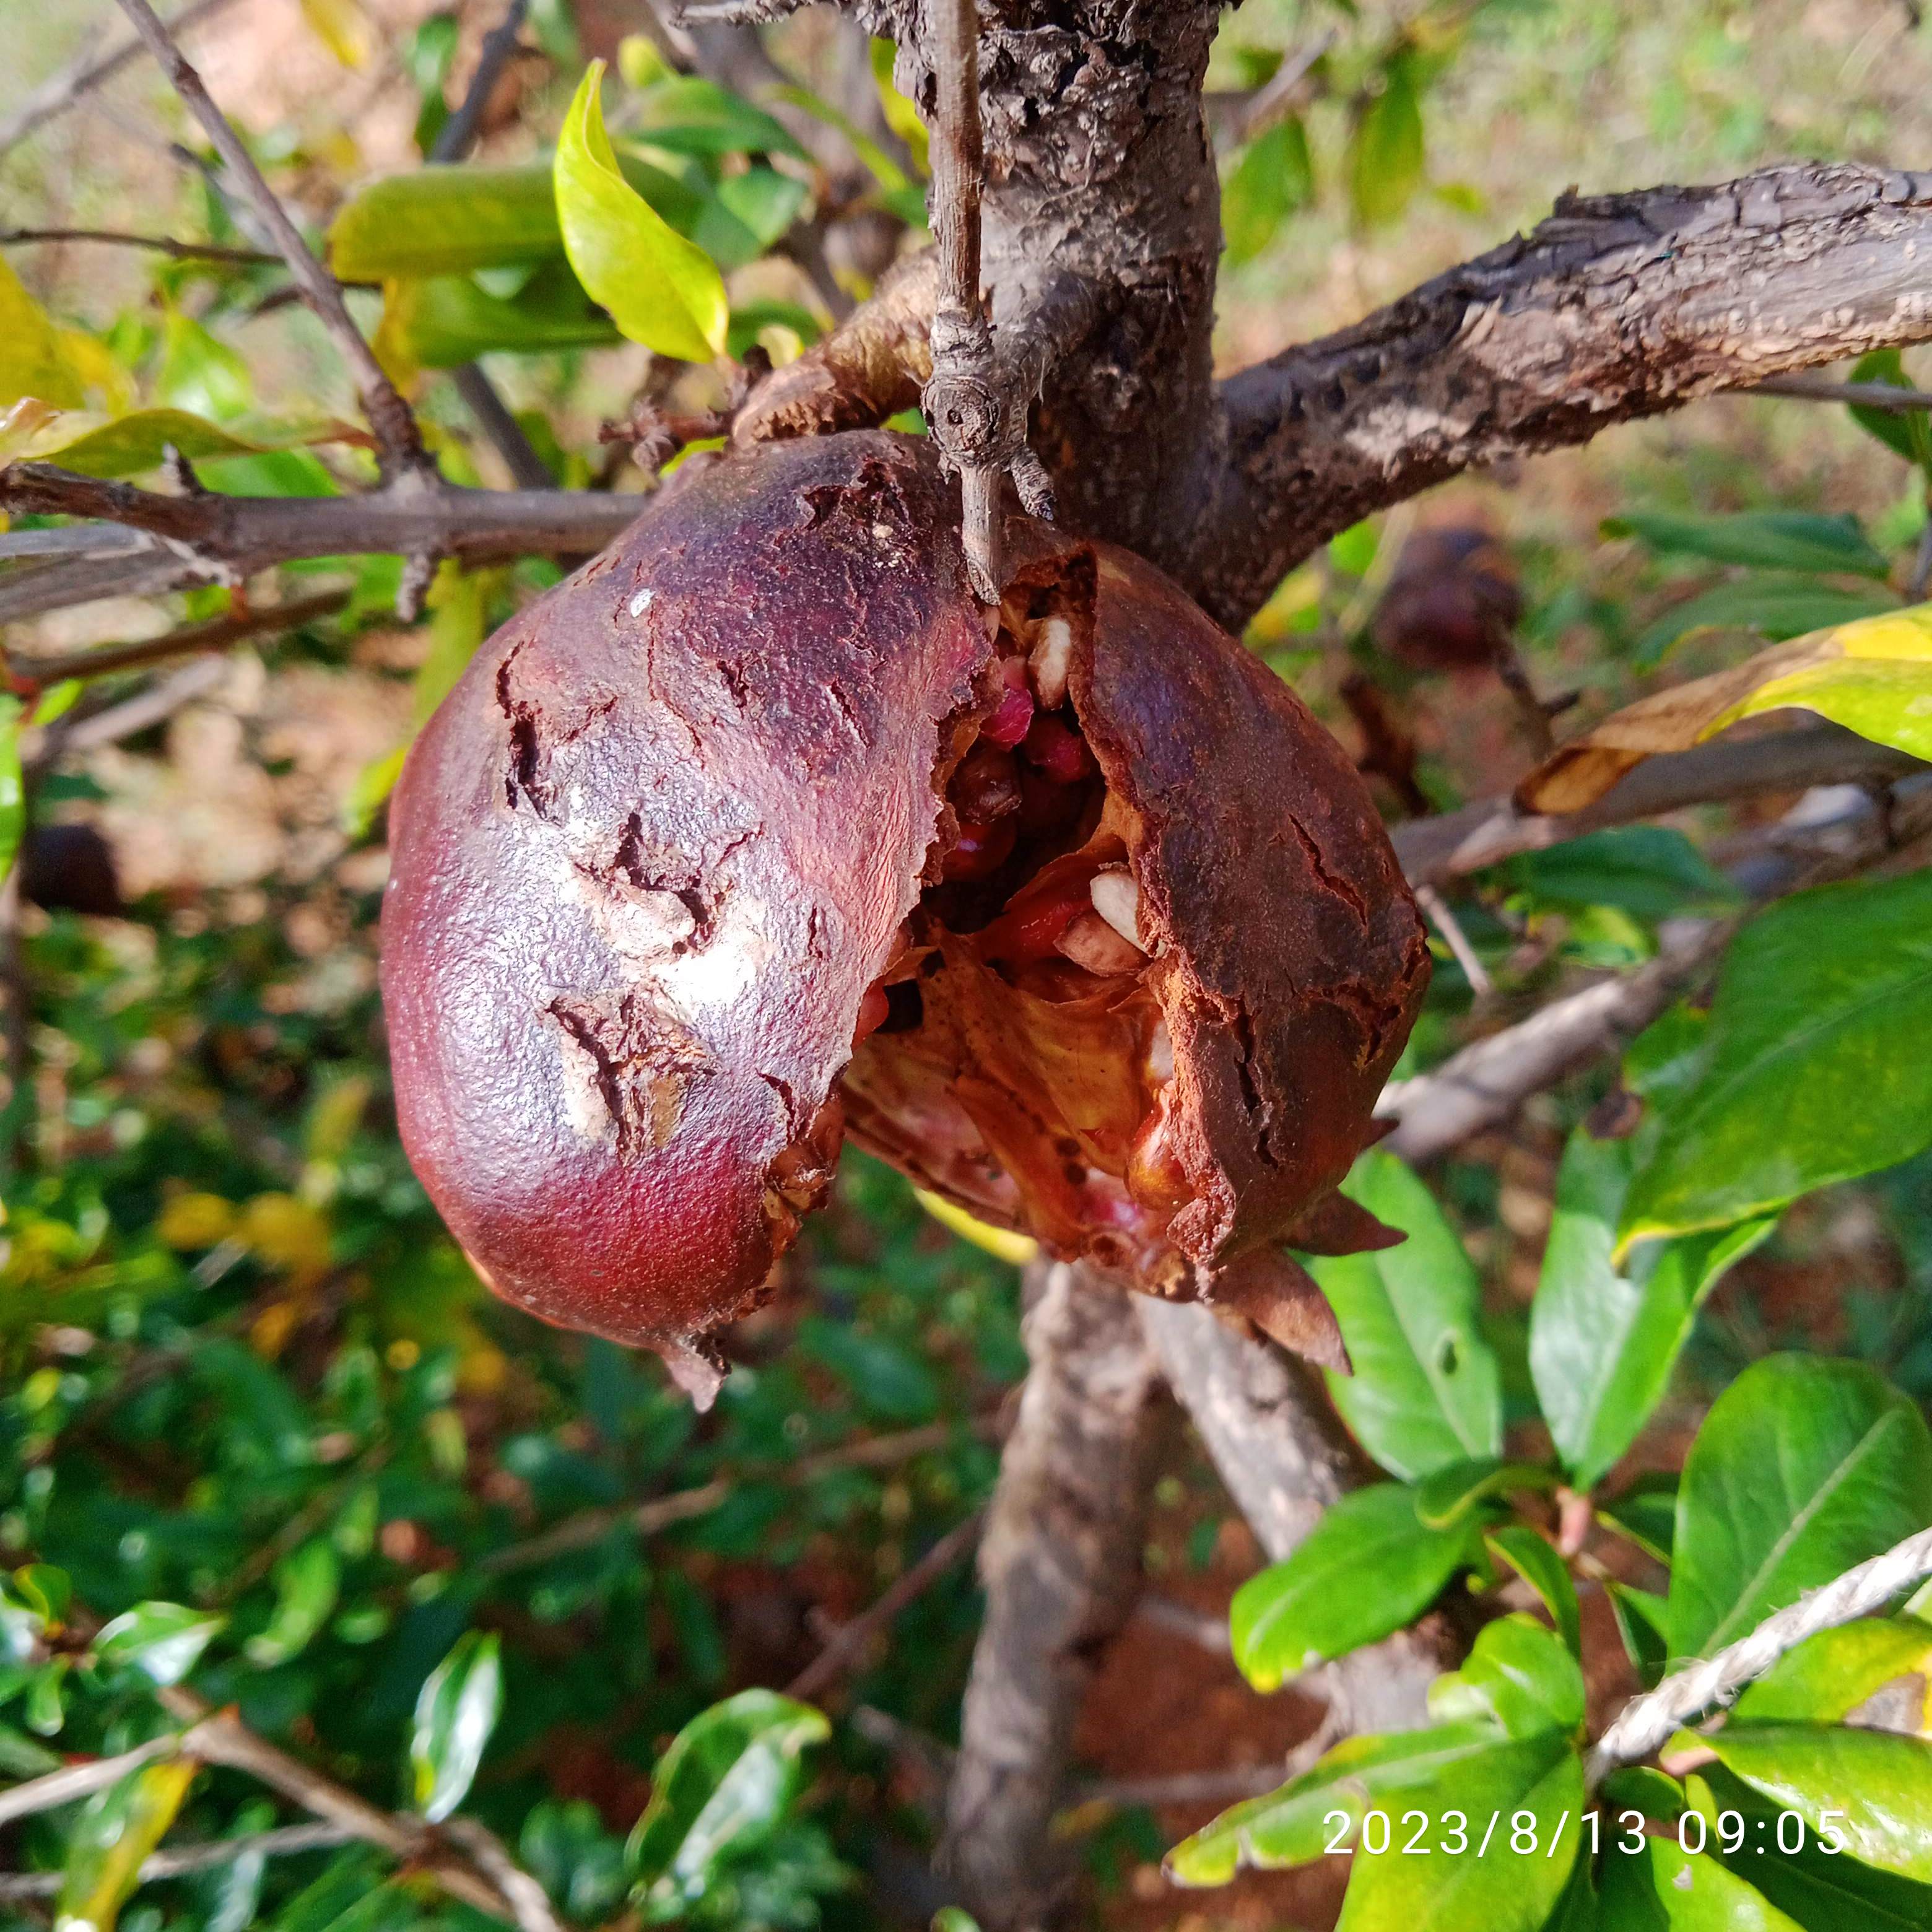
Label: Bacterial_Blight